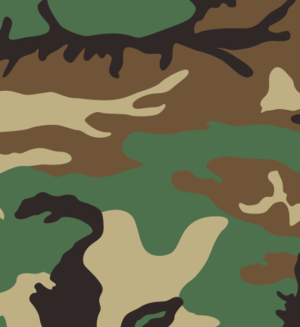
Le treillis est la tenue de terrain utilisée par les militaires. Cette désignation usuelle de la tenue militaire camouflée fait référence tant à la texture des matières textiles utilisées qu'à l'assemblage bariolé des couleurs camouflantes.